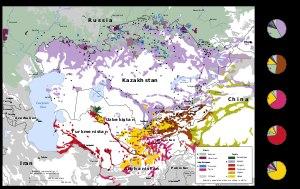
Luna Papa est un film réalisé par le cinéaste tadjik Bakhtiar Khudojnazarov, sorti en 1999. Il a été coproduit par des sociétés basées dans au moins sept pays différents : Allemagne, Autriche, France, Japon, Russie, Suisse et Tadjikistan. Malgré un financement majoritairement européen et la faible participation de sociétés venant d'Asie centrale, le réalisateur considère que son film est avant tout « centre-asiatique ». Ce film peut d'ailleurs être considéré comme l'un des films d'Asie centrale les plus connus internationalement.